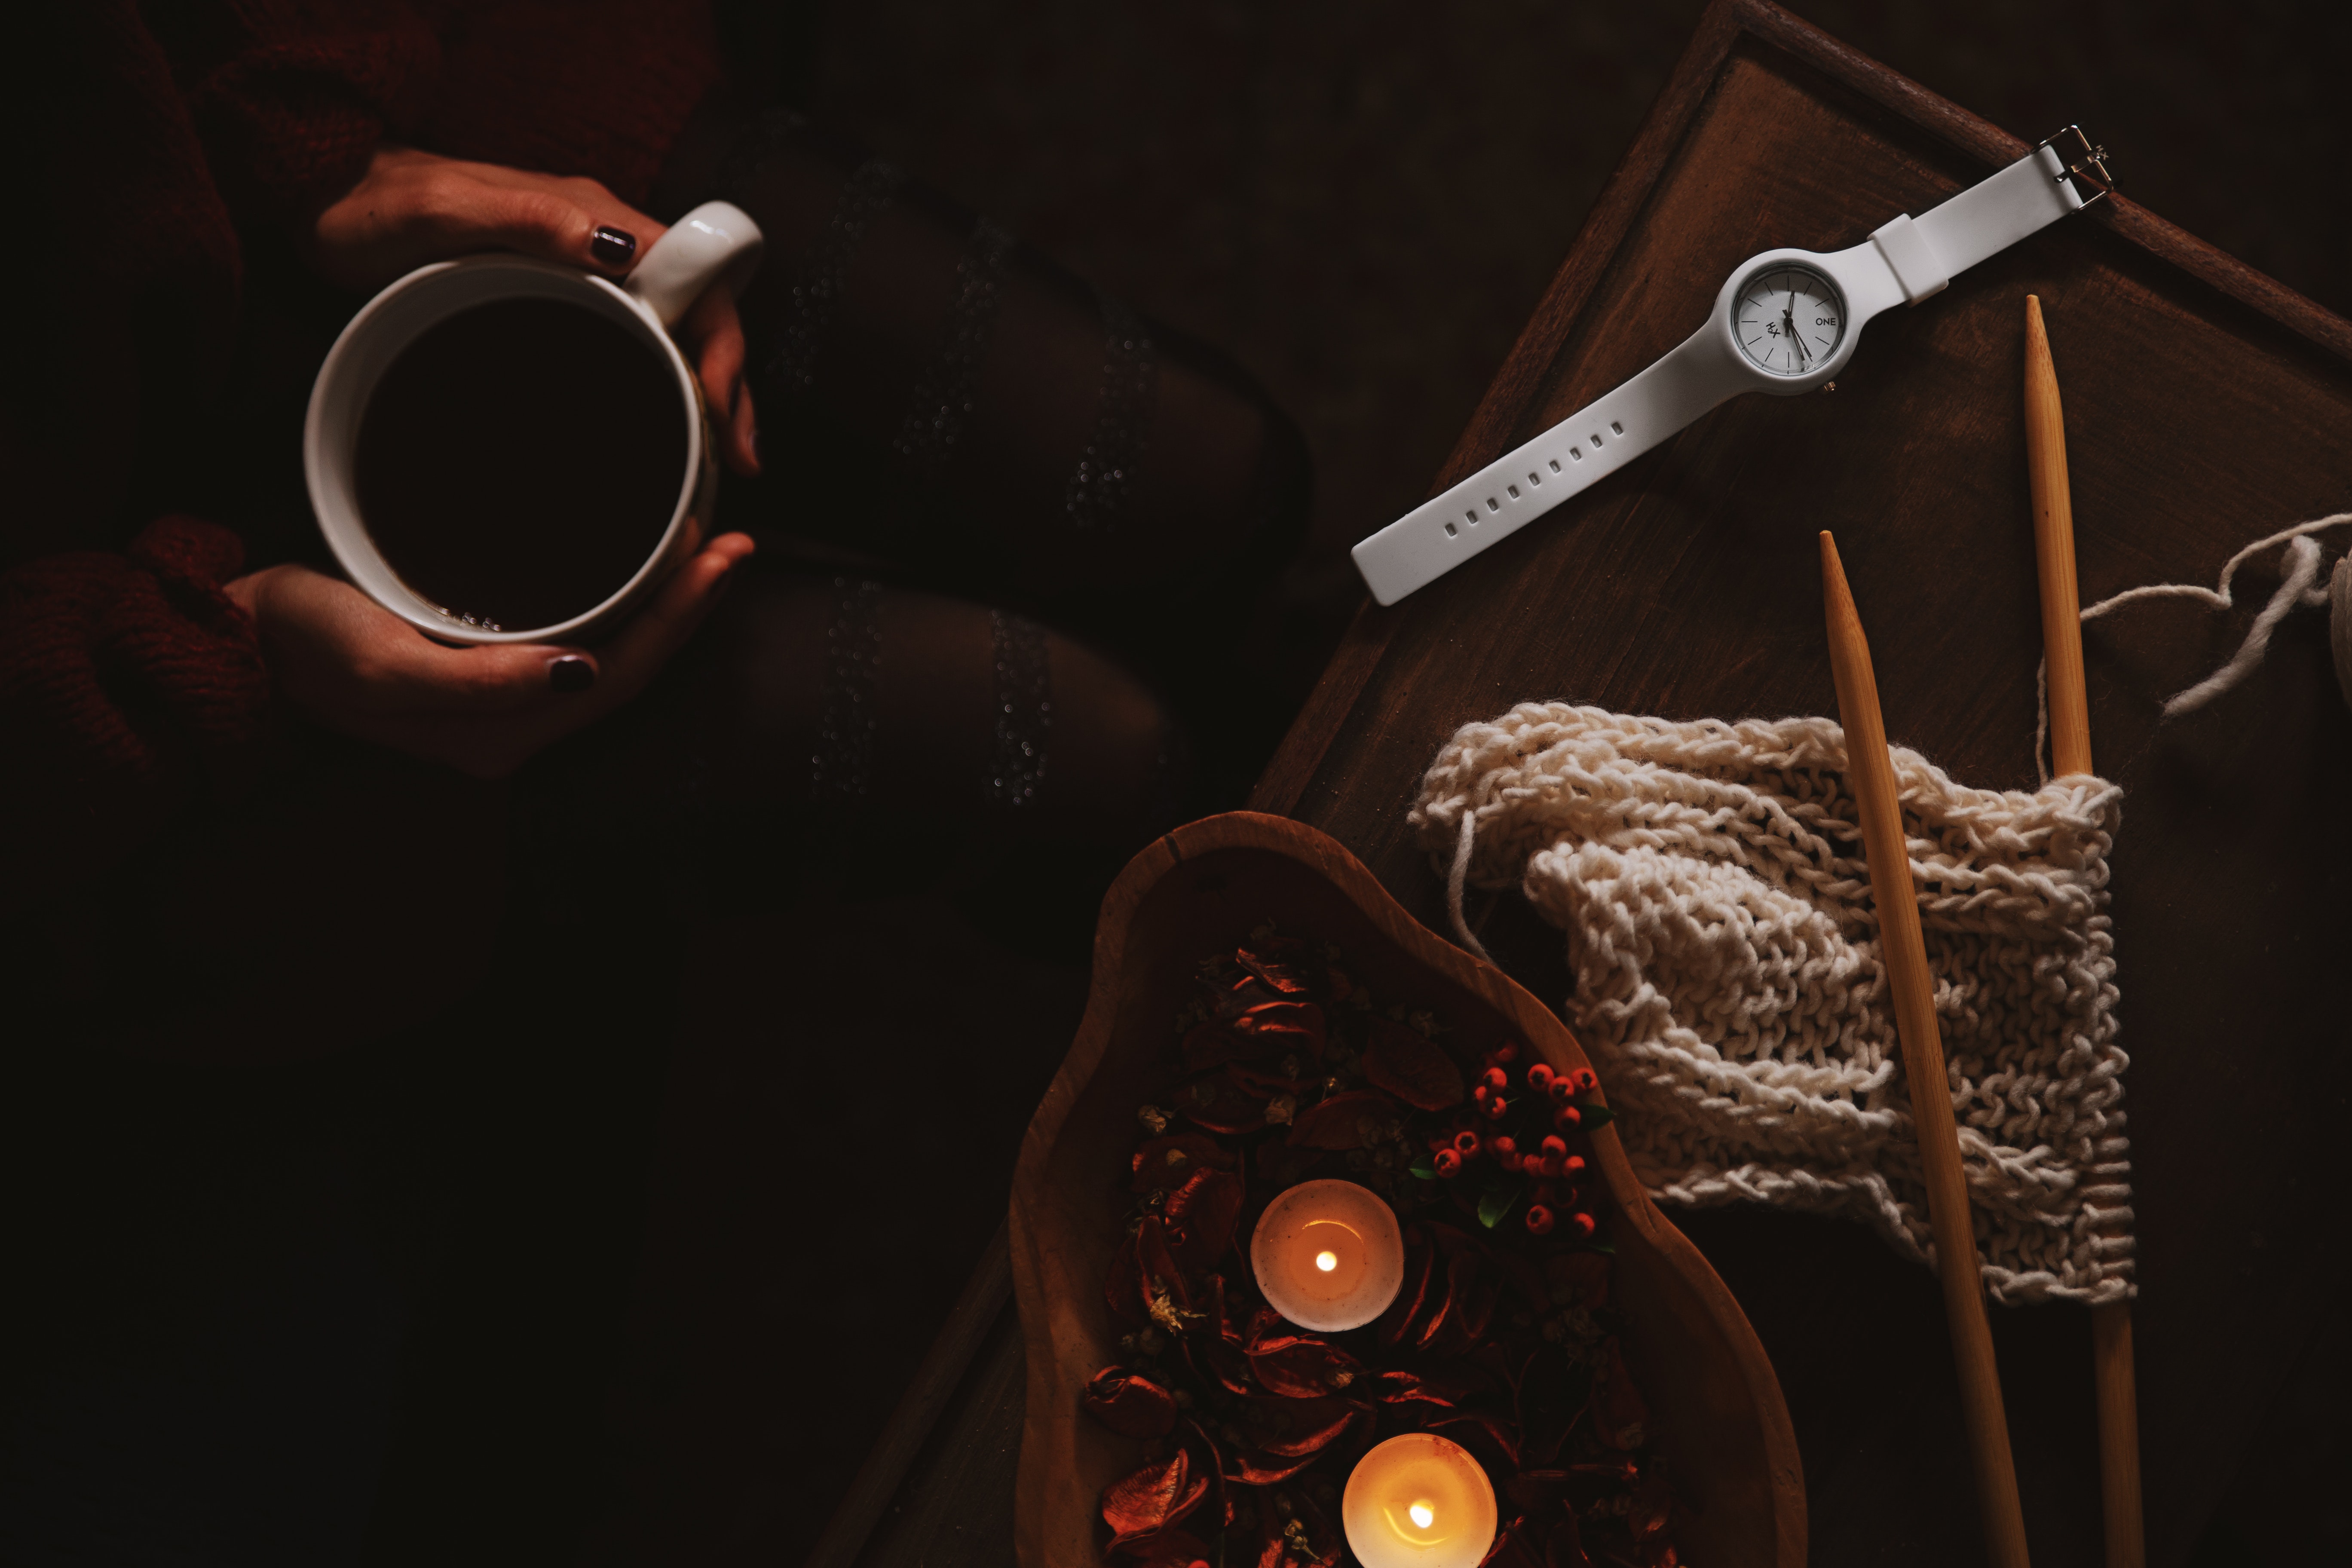
darkness, still life photography, space